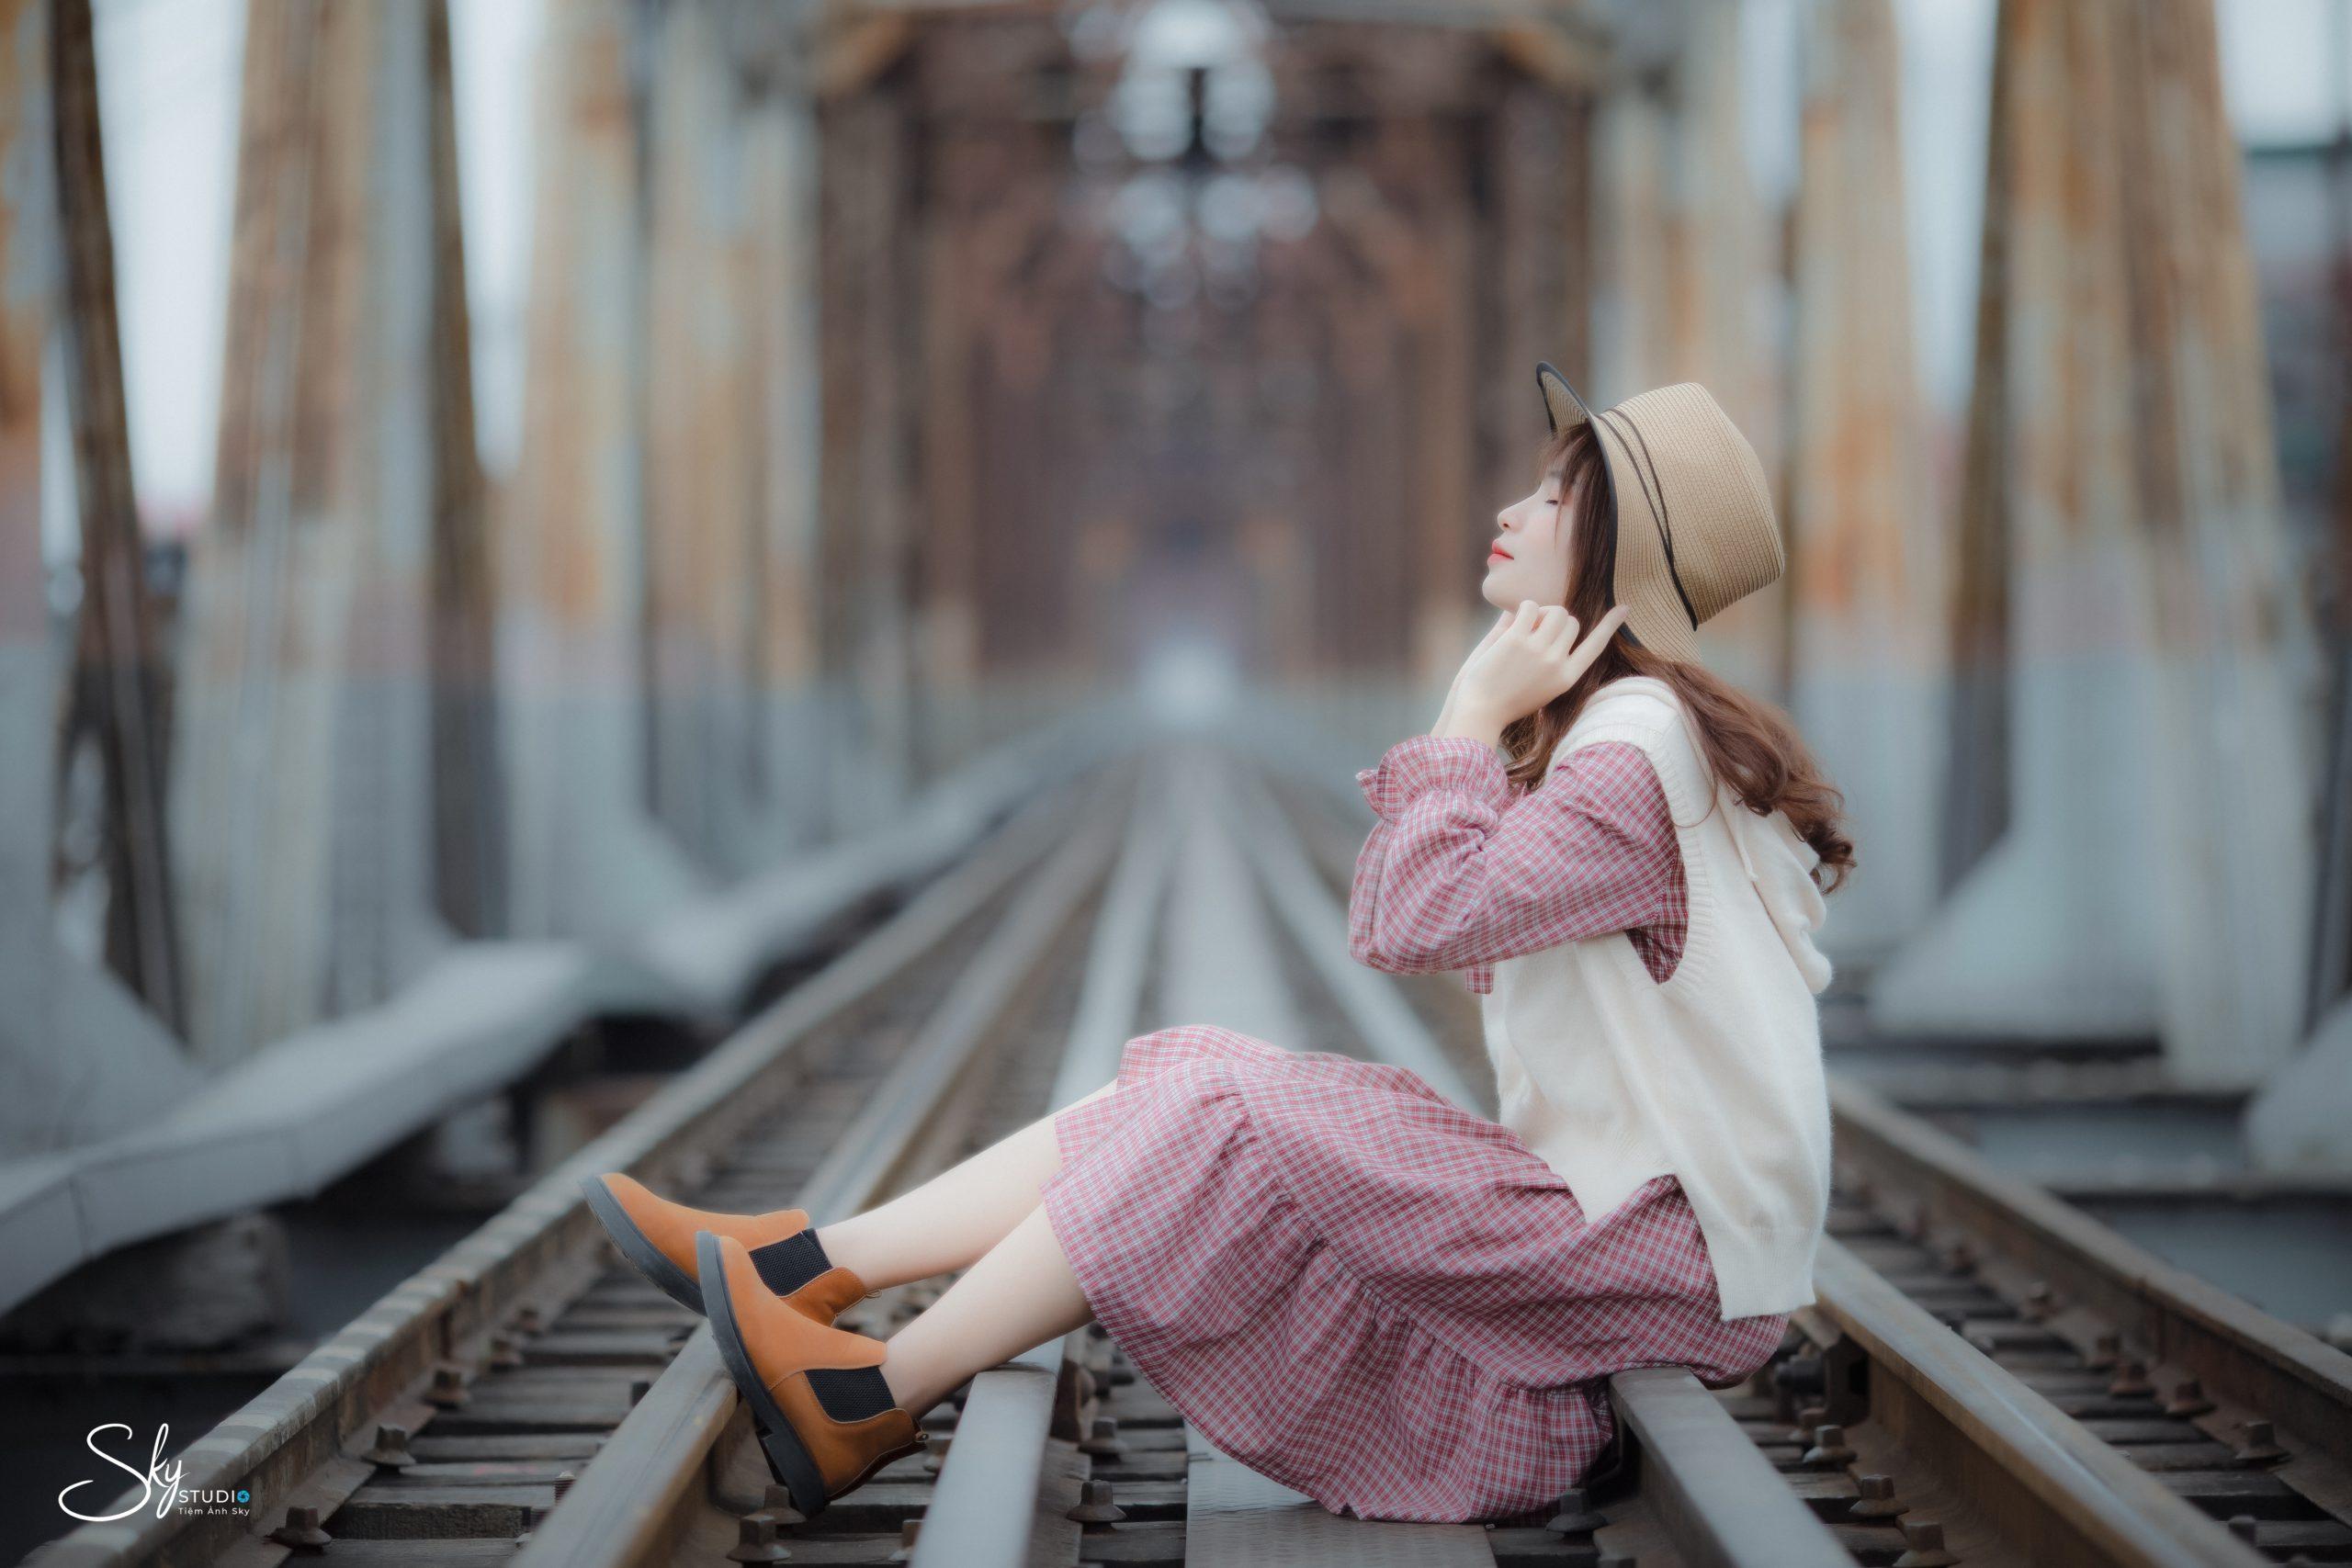
có một cô gái đang tạo dáng ở trên đường tàu